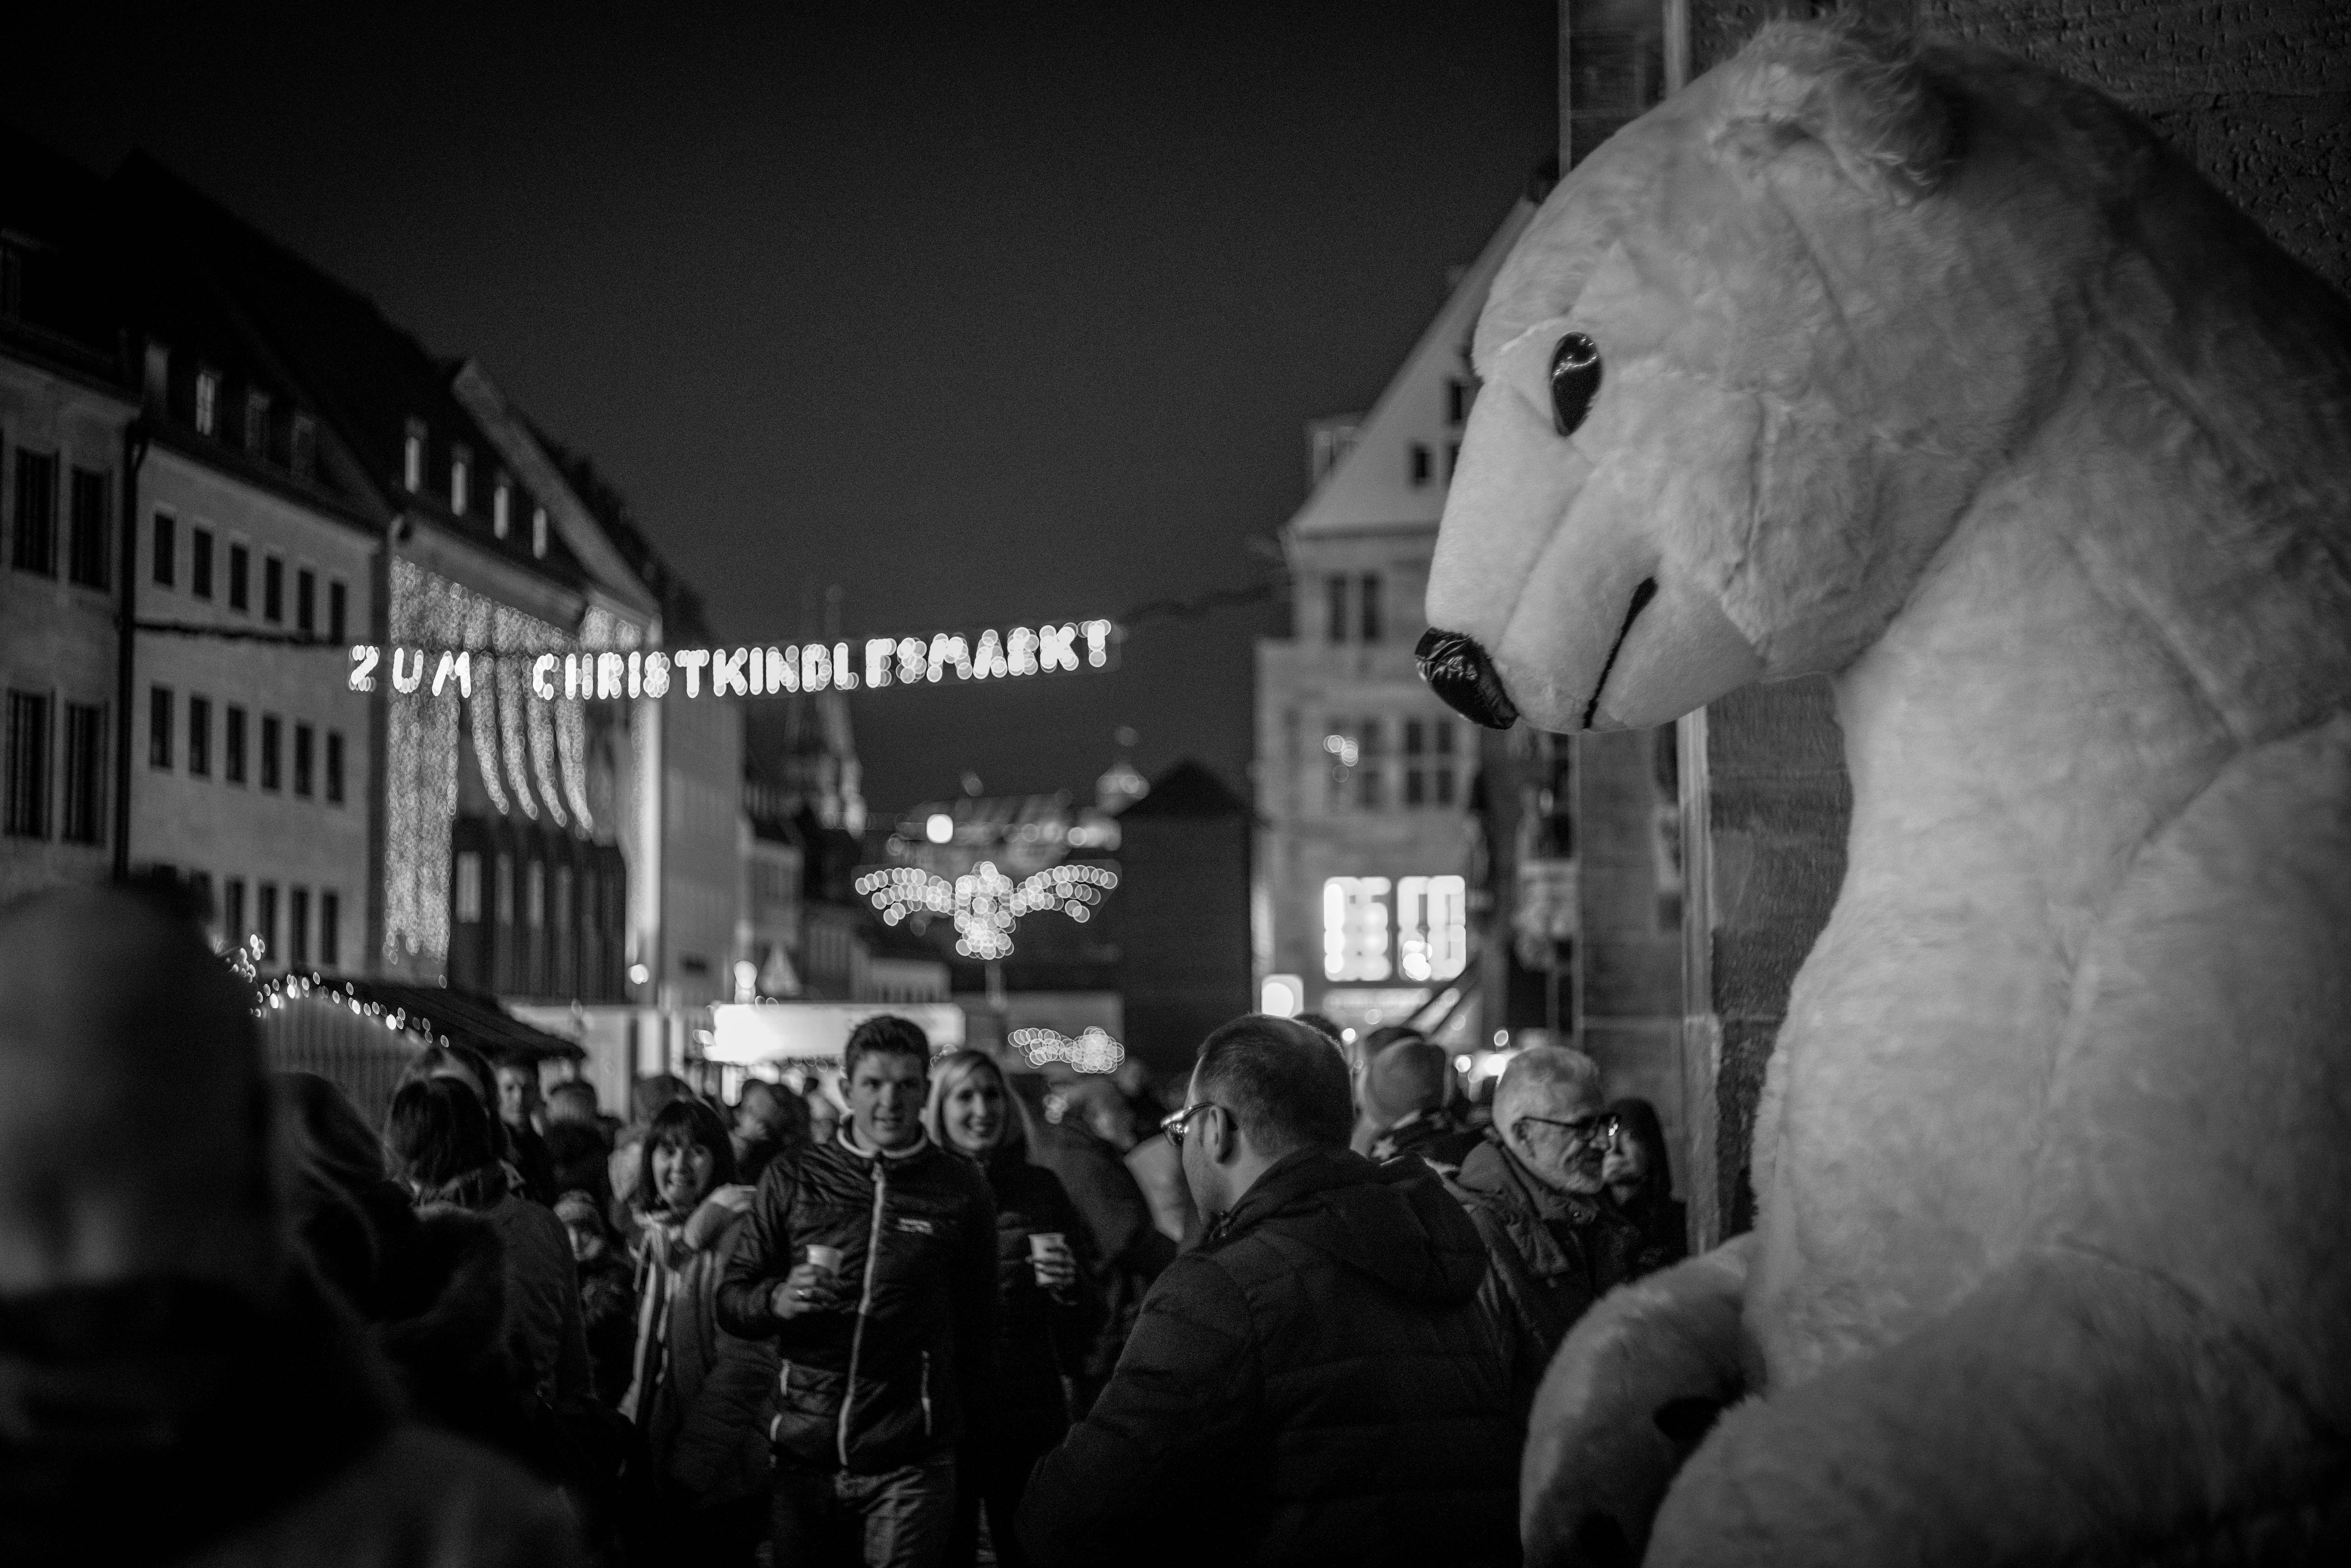
black and white, people, white, night, photography, city, animal, urban, crowd, darkness, market, black, monochrome, christmas, art, mono, innercity, animals, stadt, climate, photograph, snapshot, germany, deutschland, kunst, change, sony, bavaria, image, heritage, baren, core, innenstadt, nrnberg, klimawandel, monochrom, eisbr, icebear, christkindlmarkt, masses, menschenmassen, kulturerbe, tiele, a7rii, monochrome photography, film noir